Manned Orbiting Laboratory

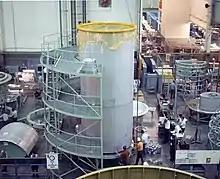
MOL hardware under construction

In February 1966, Schriever commissioned a report examining humans' usefulness on the station. The report, which was submitted on 25 May 1966, concluded that they would be useful in several ways, but implied that the program would always need to justify the cost and difficulty of the MOL versus a robotic version. Although it did not fly until July 1966, the authors were aware of the capabilities and limitations of the KH-8 Gambit 3. It could not achieve the same resolution as the Dorian camera on MOL, and the automation necessitated a longer development time and added weight, but the Dorian camera had a resolution of , could remain in orbit longer, and carry more film than earlier spy satellites.